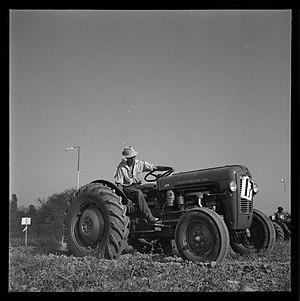
Villemur (Haute-Garonne). 18 septembre 1961. Vue d'un concours de labour.
Villemur-sur-Tarn est une commune française située dans le sud-ouest de la France, dans le département de la Haute-Garonne, en région Occitanie. Elle est située au nord du département, dans l'aire urbaine de Toulouse, aux frontières avec le Tarn et le Tarn-et-Garonne.